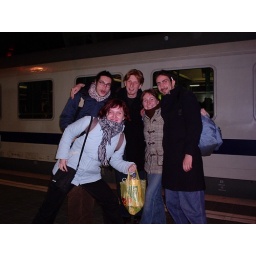
french boys and slovak girls in berlin